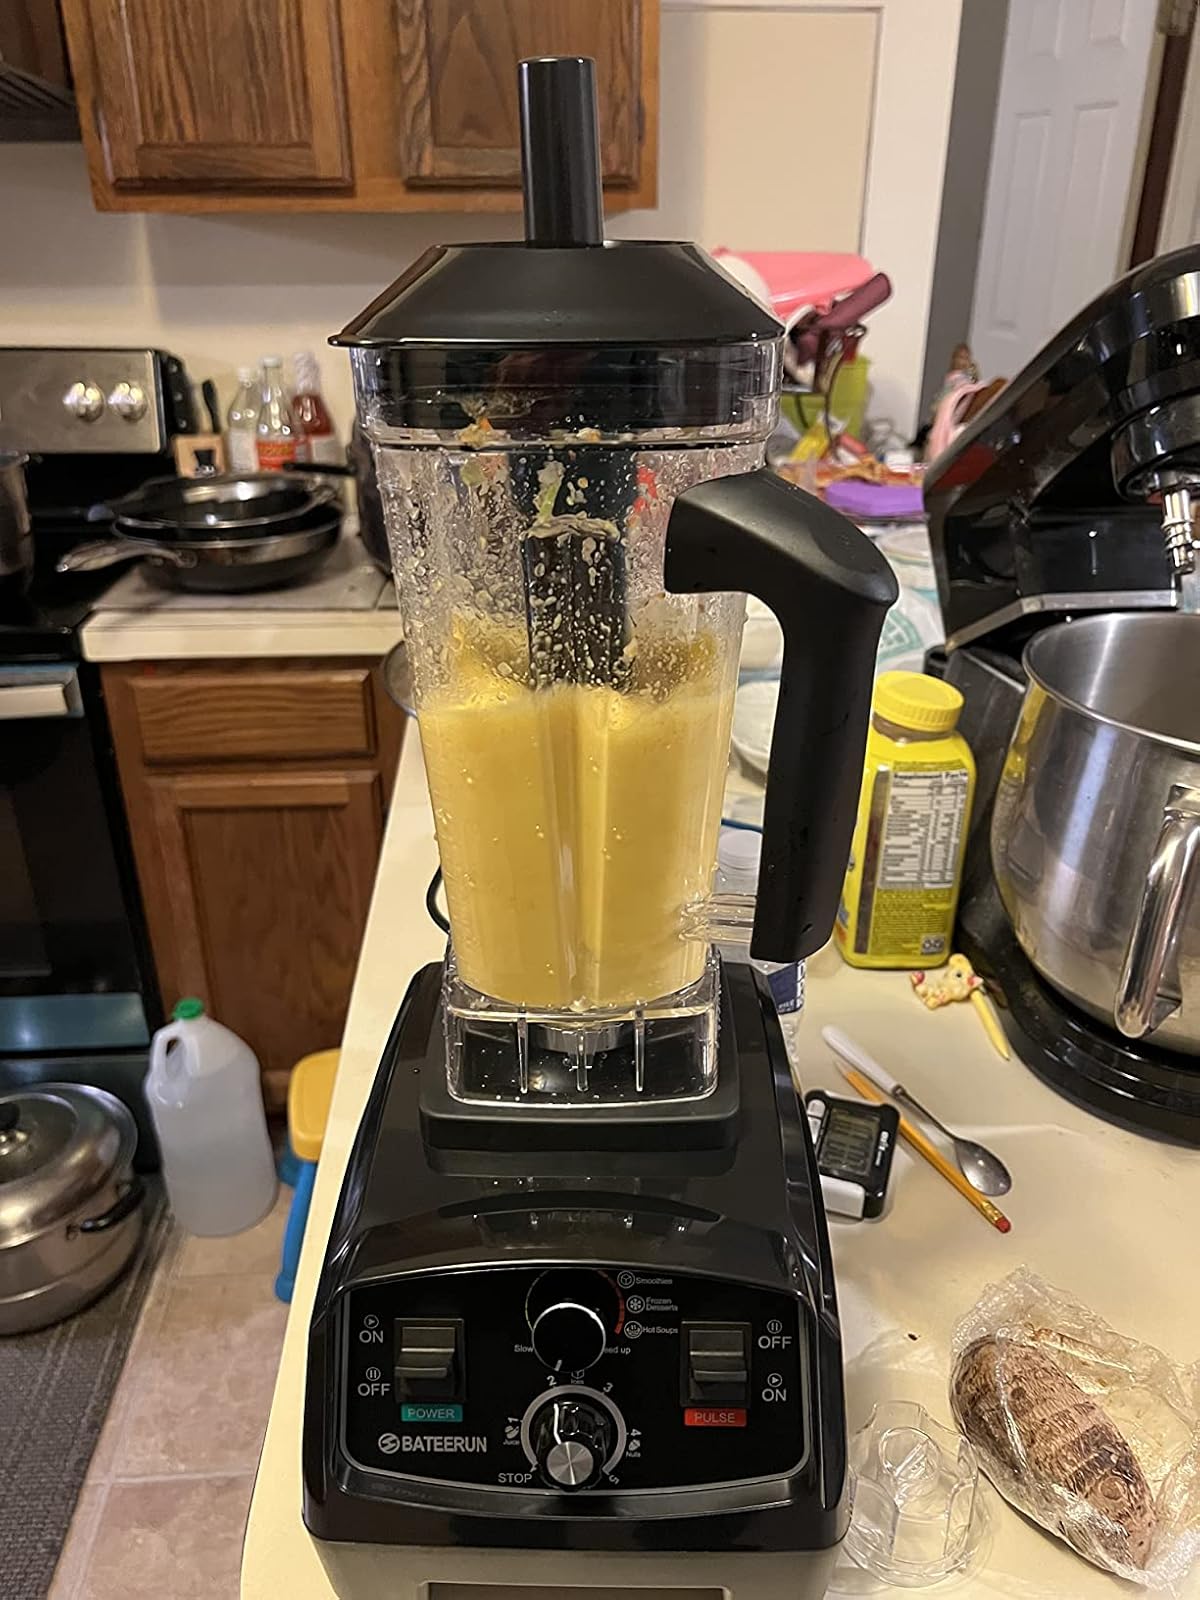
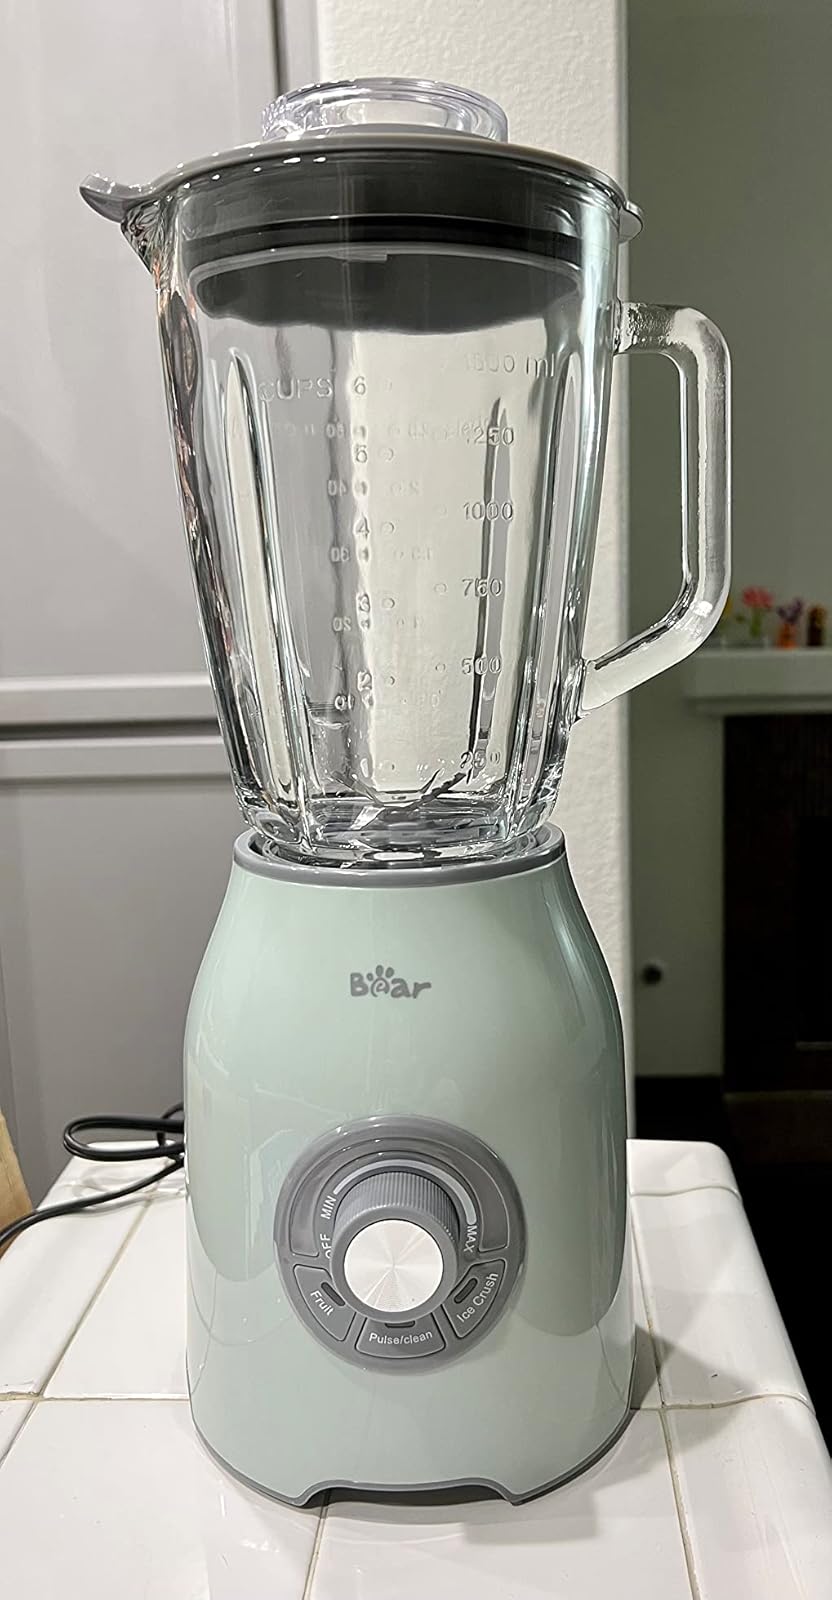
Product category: items_blender
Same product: no